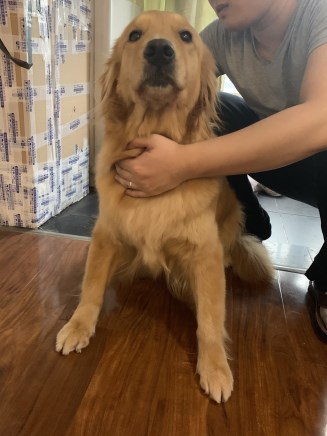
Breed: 5355-n000126-golden_retriever